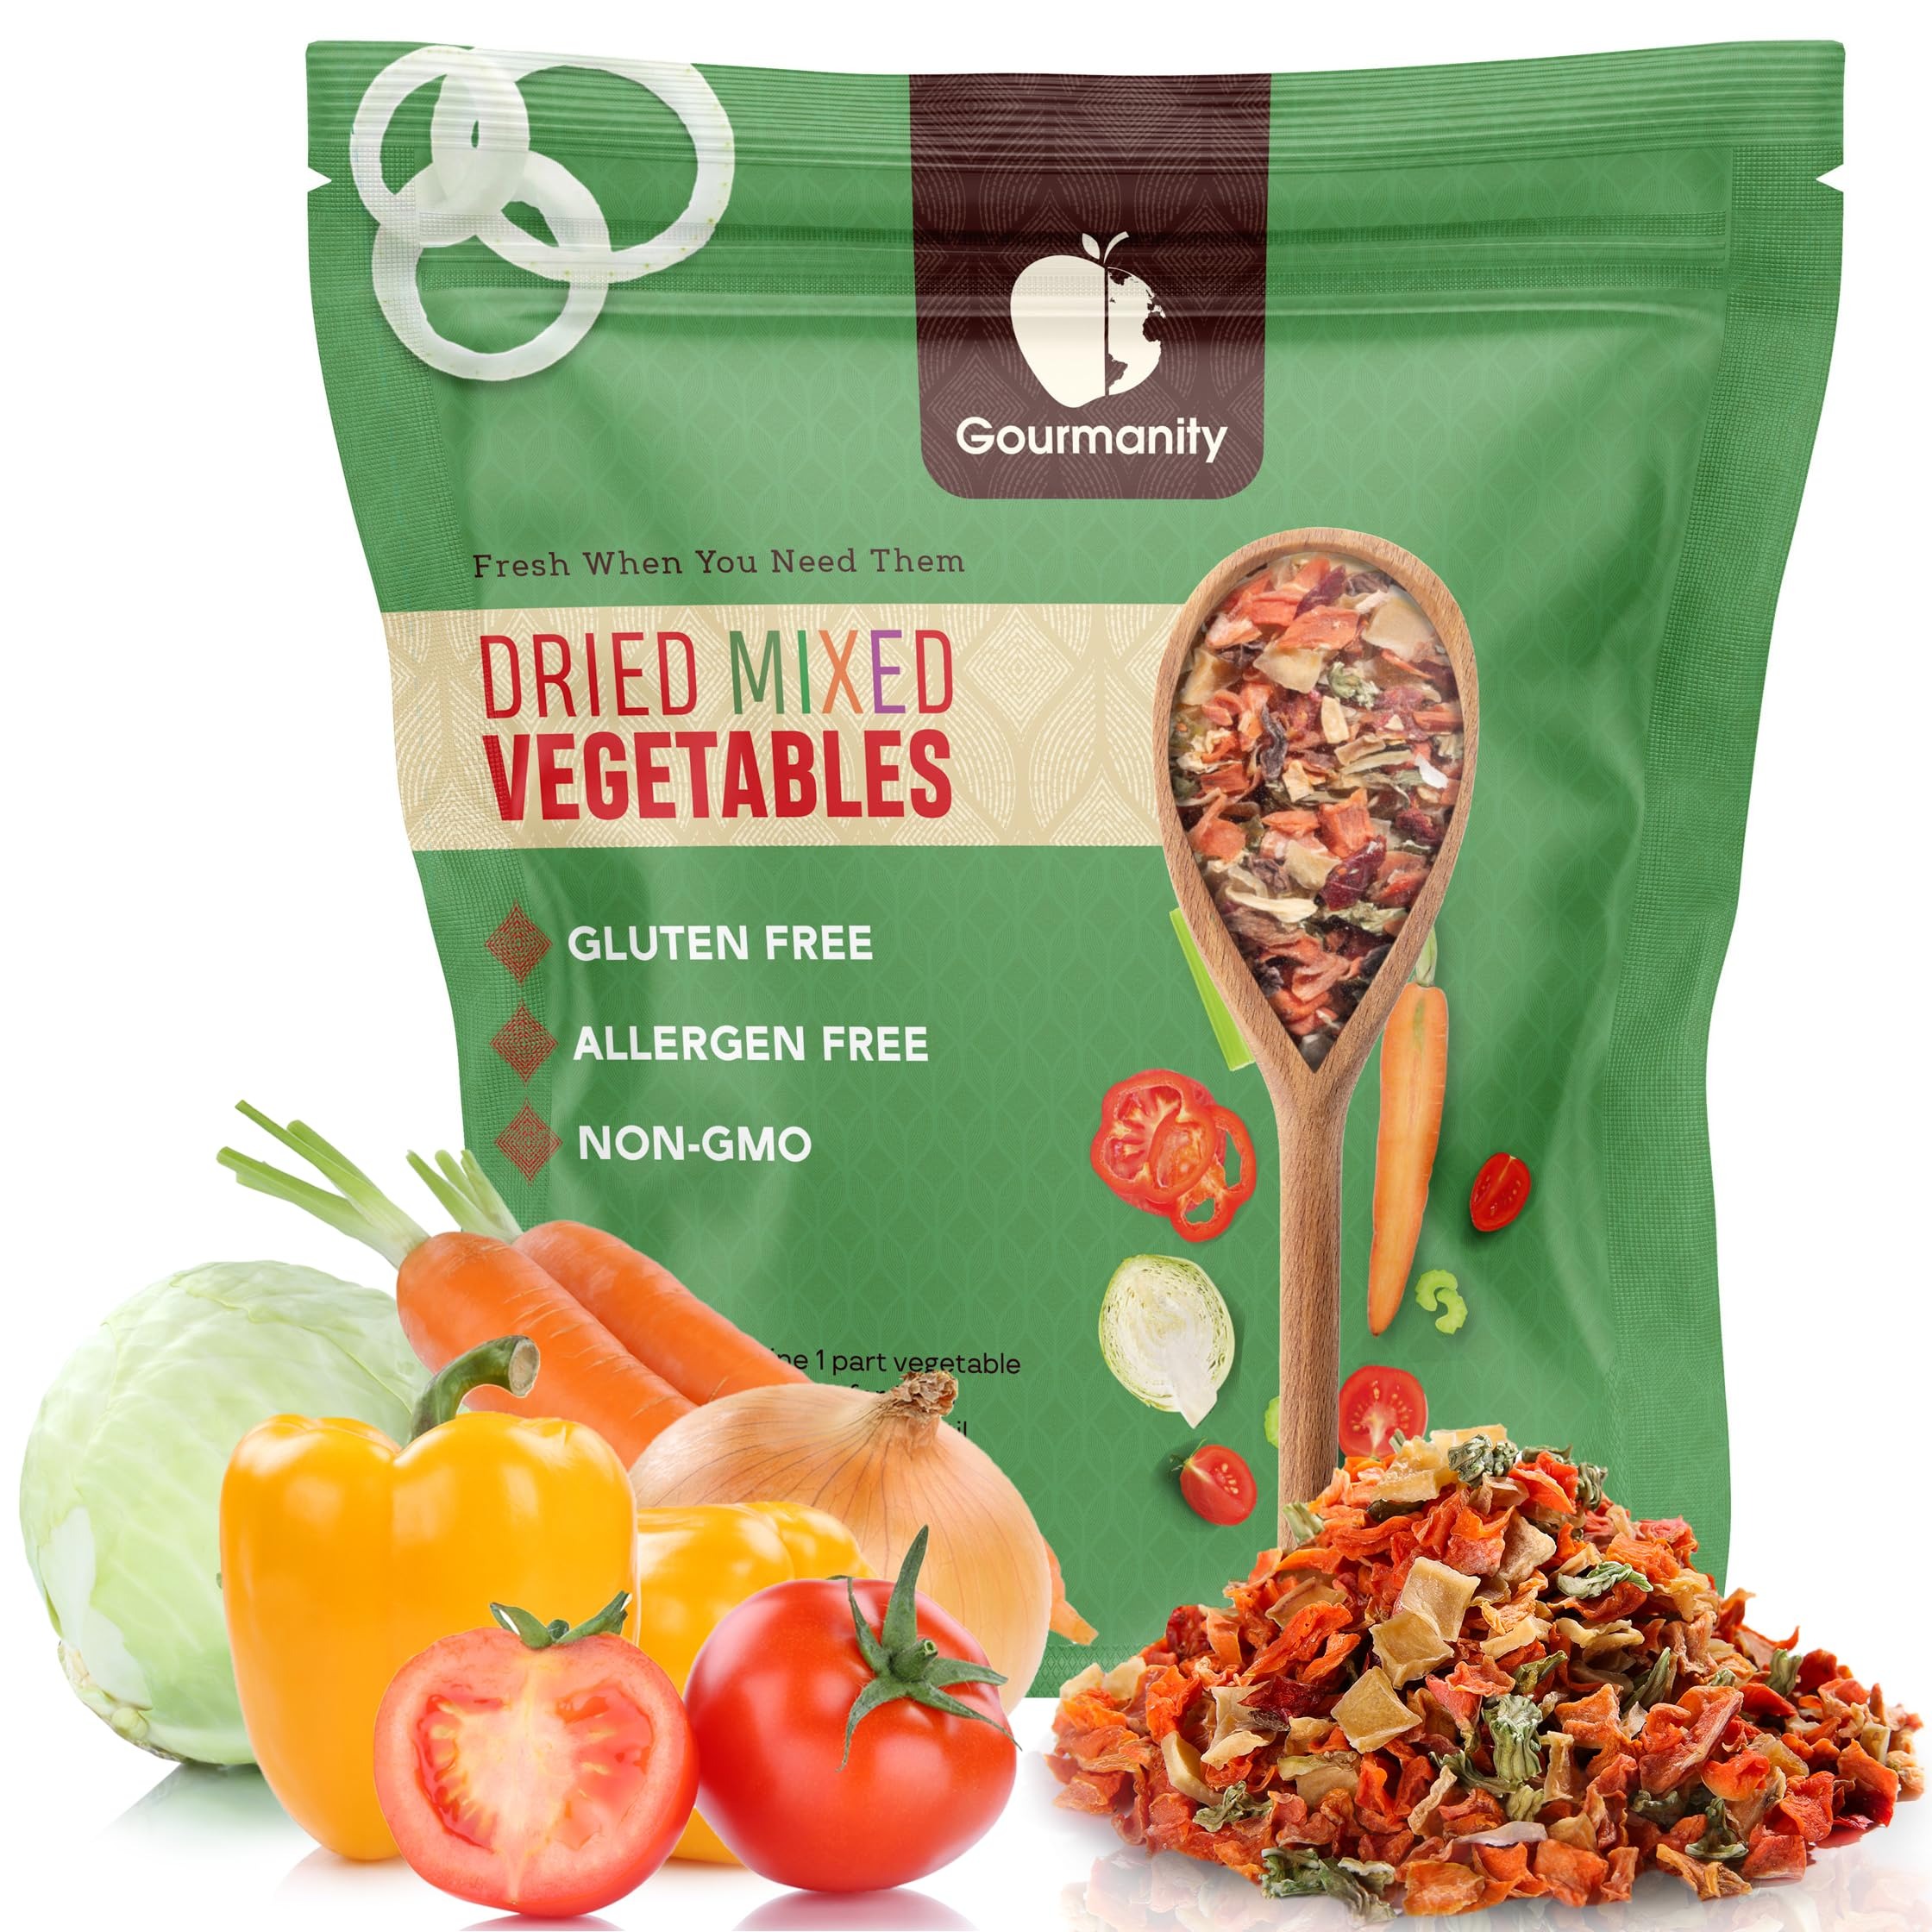
Item Name: 5lb Tasty Vegetable Soup Blend, Dehydrated Vegetables for Ramen Toppings, Stews, and Emergency Food, Bulk Resealable Bag, All Natural and Non GMO
Bullet Point 1: FRESH WHEN YOU NEED THEM: Perfect dried vegetable combo to top off your ramen or as a base for soups, stews, sauces, stuffings, pasta, casseroles and more. (Store in a cool, dry place. In hot or humid climates, store in a fridge or freezer.)
Bullet Point 2: WHEN WE SAY VEGETABLES, WE MEAN VEGETABLES: Premium mix, all natural, no stems, roots or other weight tricks
Bullet Point 3: WELL-ROUNDED FLAVOR: Full of color, texture and flavor to add natural, hearty goodness to your meals. Contains bell peppers, onions, carrots, celery, tomato and cabbage for robust taste.
Bullet Point 4: MADE TO LAST: Our premium vegetable mix is carefully dehydrated to lock all the goodness inside, so it’s there when you need it - however long it takes. With a lengthy shelf life, it’s the perfect pantry staple for camping, trips and as an emergency food.
Bullet Point 5: PURE WITH RIGOROUS STANDARDS: Our vegetable mix is certified non-GMO.
Product Description: 5lb Tasty Vegetable Soup Blend, Dehydrated Vegetables for Ramen Toppings, Stews, and Emergency Food, Bulk Resealable Bag, All Natural and Non GMO
Value: 80.0
Unit: Ounce

Price: 39.99